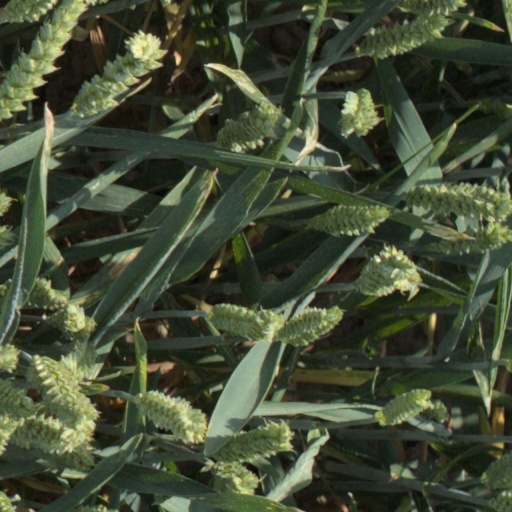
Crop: wheat